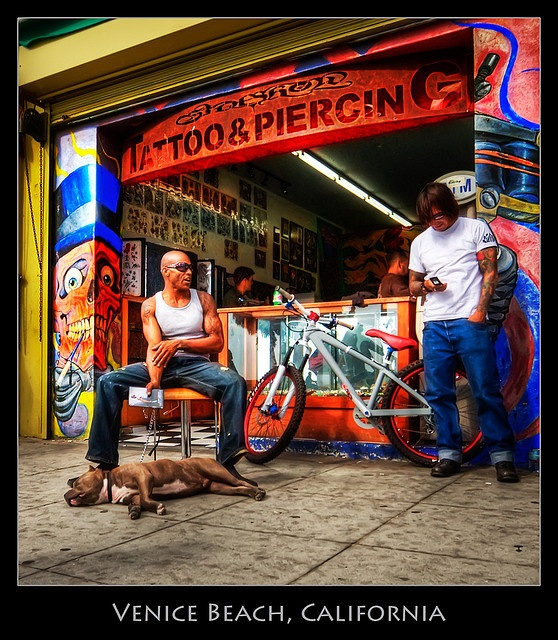
two men waiting in front of a tattoo store.
two tattoo men and a dog sitting on the street
Two men and a dog in front of a tattoo and piercing shop.

Two guys and a dog sit in front of a shop.
There are two men and a dog in front of a tattoo and piercing shop